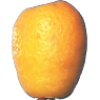
Label: Kumquats 1